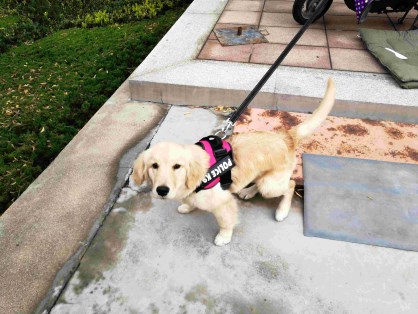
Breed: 5355-n000126-golden_retriever